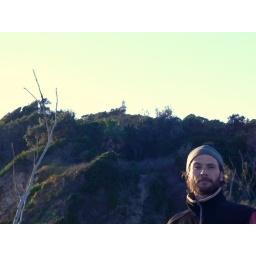
The light house on the hill in the background is the  marker for the most eastern point on the australian continent